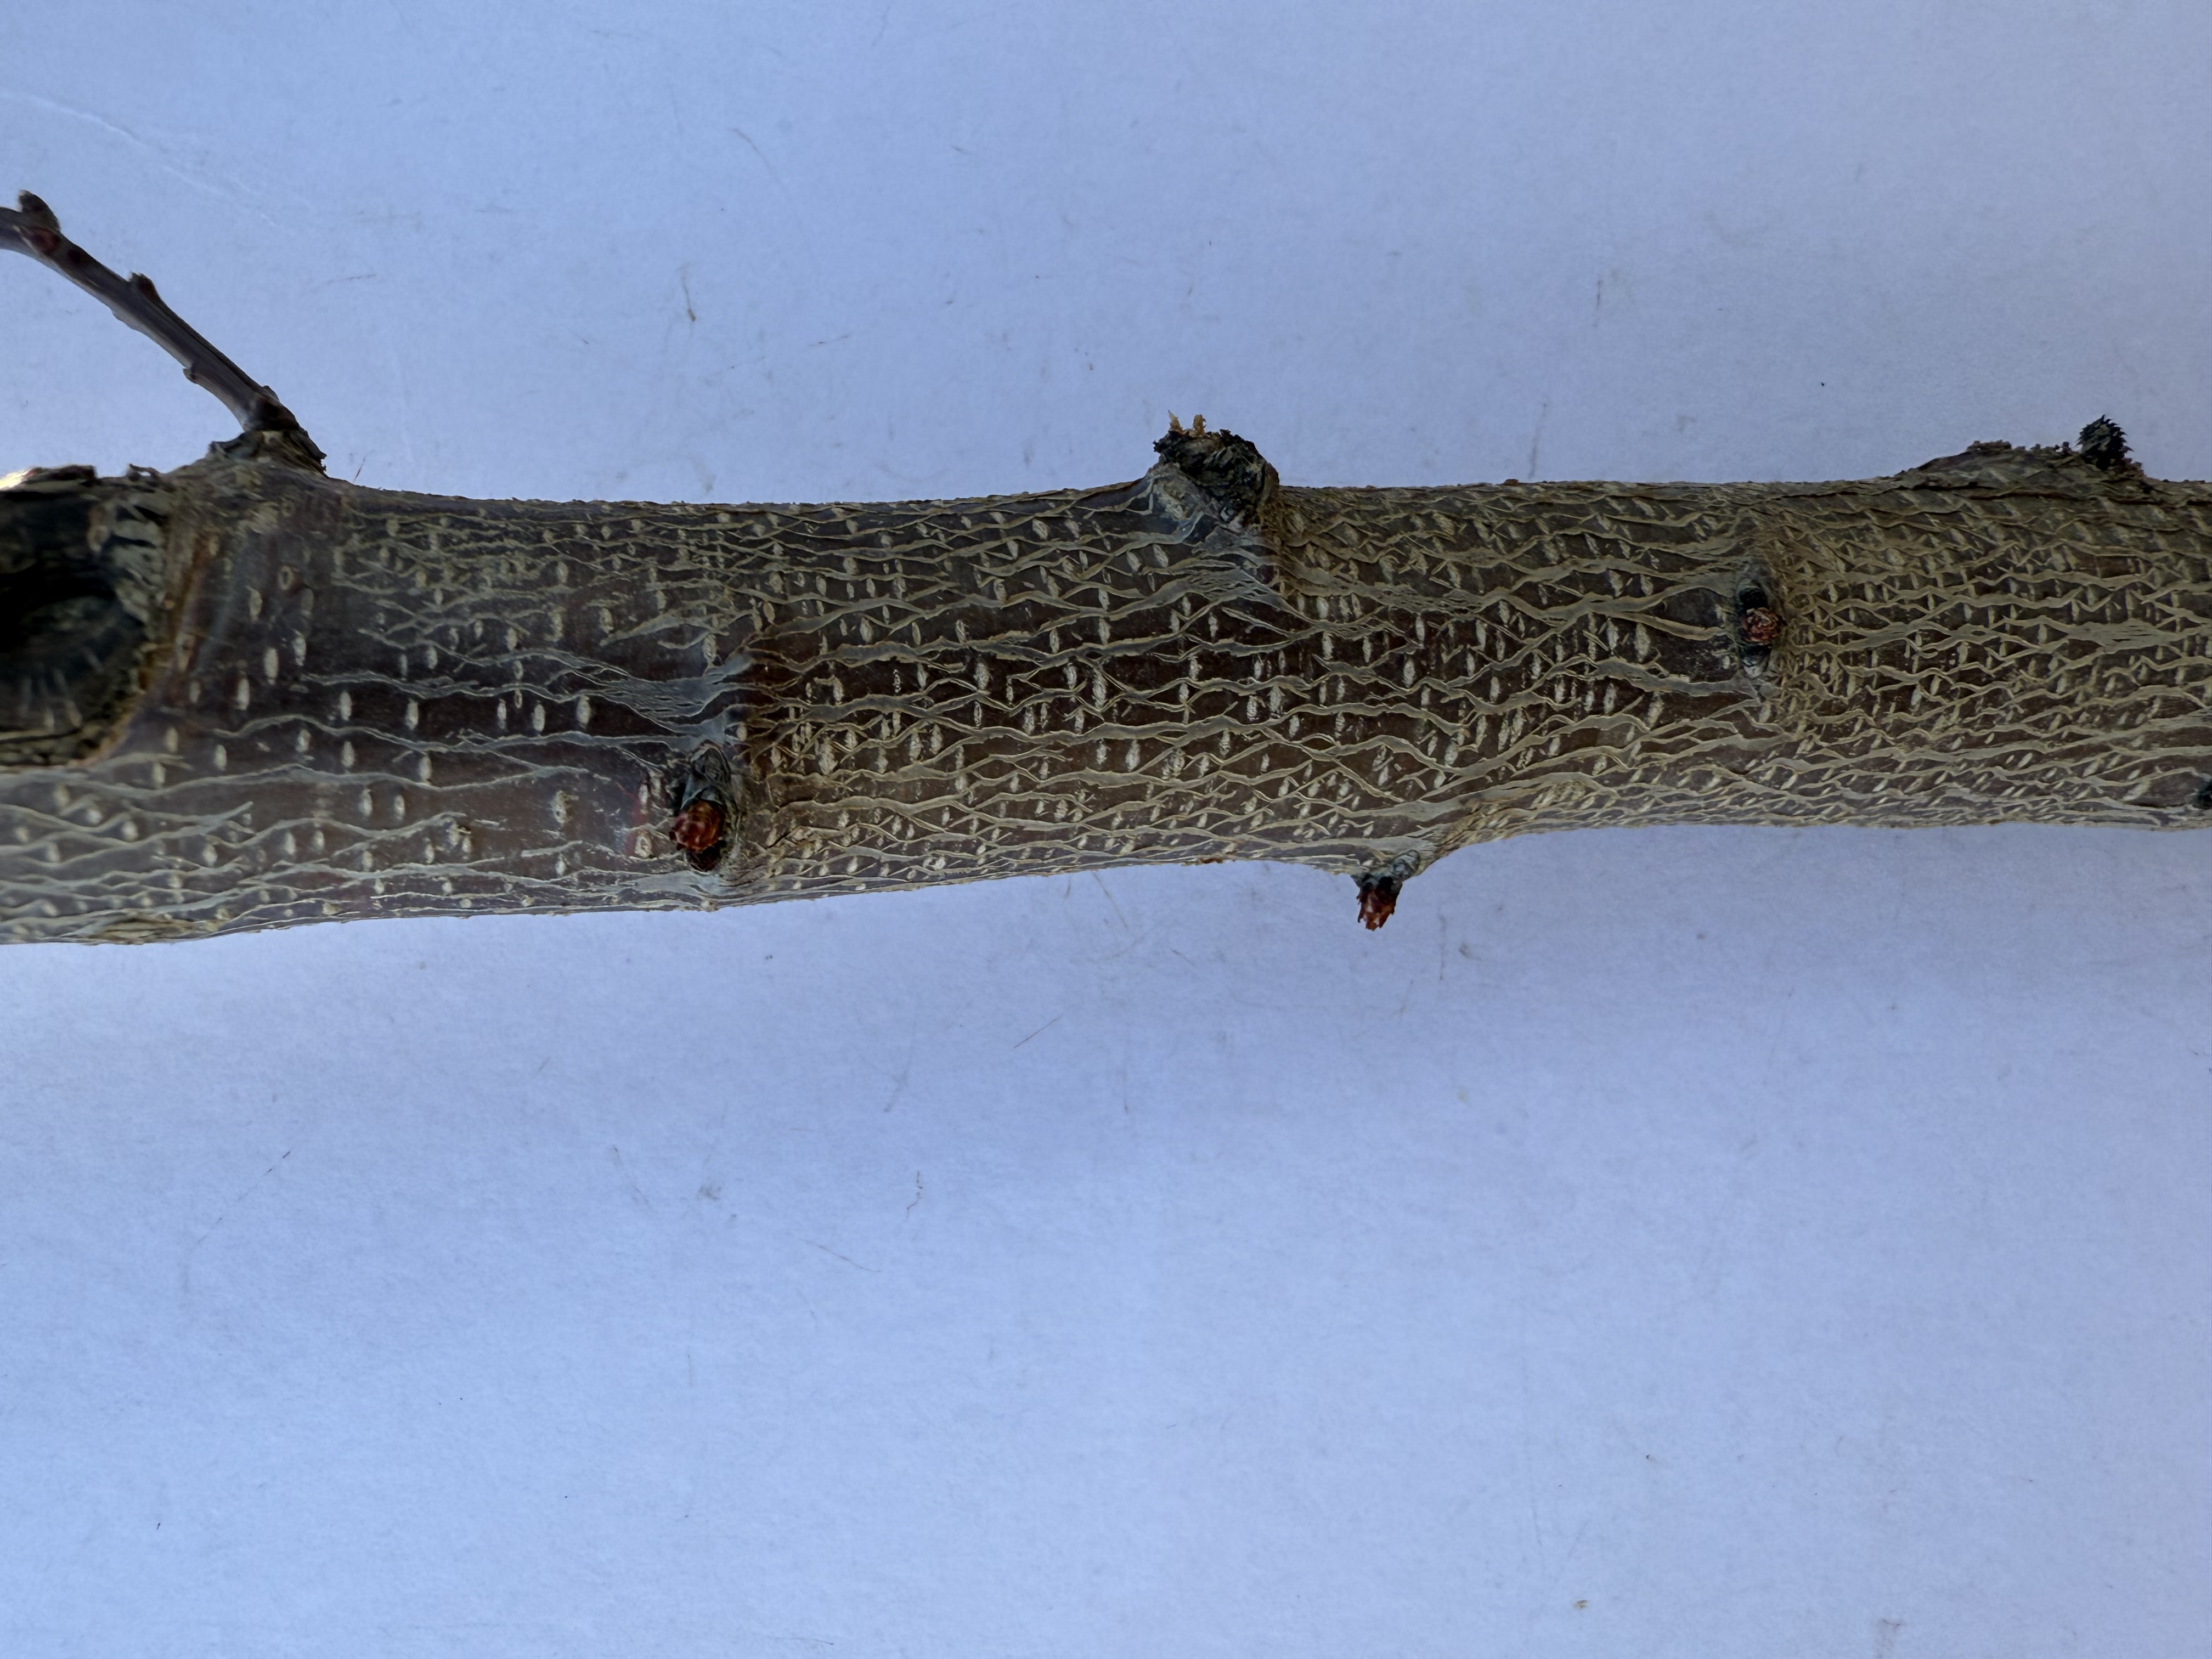
Variety: Igdir Apricot